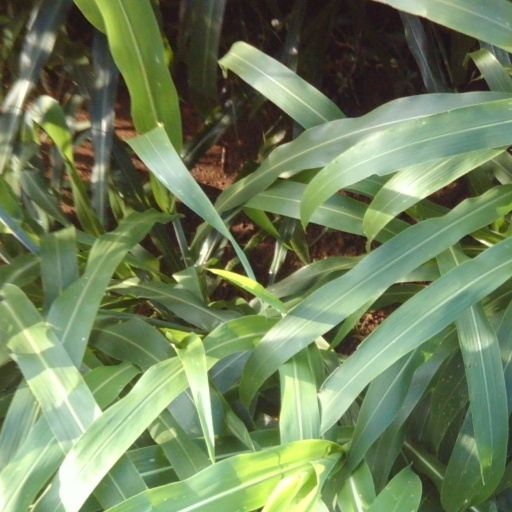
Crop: sorghum